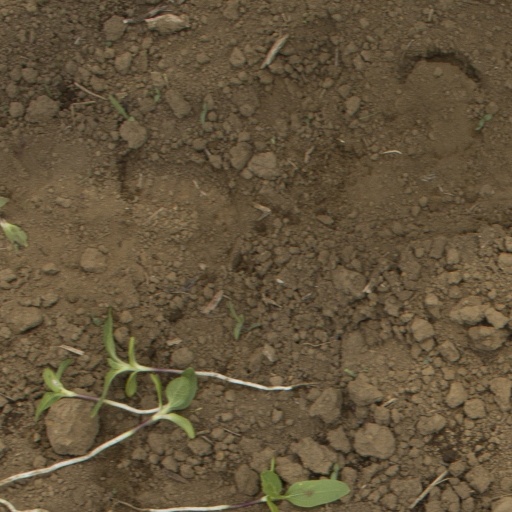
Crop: Jerusalem artichoke